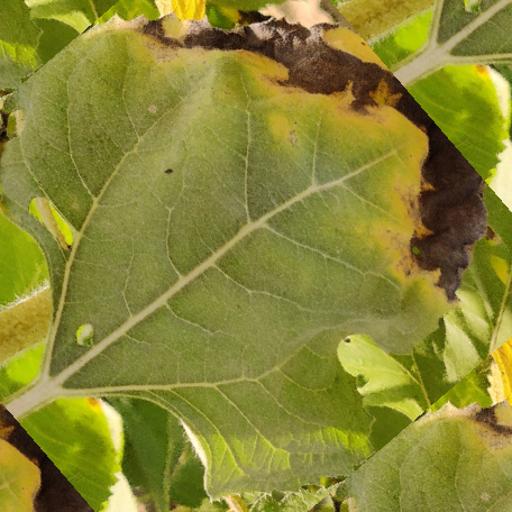
Label: Leaf_scars